Kasikornbank

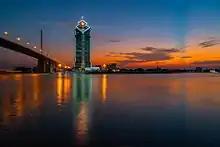

Kasikornbank (Teochew: Khai-thài Ngîng-hâng, , stylised in all caps), often stylised as KBank and formerly known as the Thai Farmers Bank, is a banking group in Thailand. KBank was established on 8 June 1945 (2488 BE) by Choti Lamsam, with registered capital of five million baht. It has been listed on the Stock Exchange of Thailand since 1976. On 8 April 2003, Thai Farmers Bank PCL changed its English name to Kasikornbank PCL (official abbreviation, KBank).